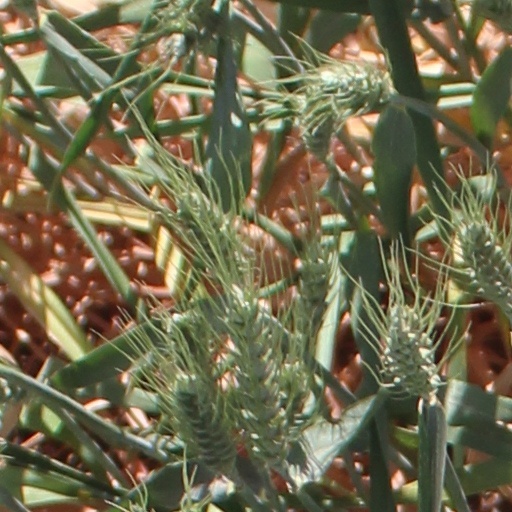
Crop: wheat